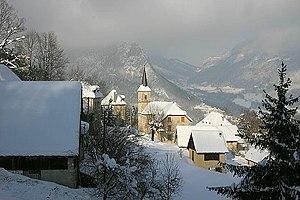
Saint-Christophe-sur-Guiers est une commune rurale de montagne de l'Isère, canton de Saint-Laurent-du-Pont, adhérente au parc naturel régional de la Chartreuse, dans la vallée du Guiers, à la limite de la Savoie. La commune fait partie du massif des Alpes. Elle est aussi appelée « village aux trois clochers ».